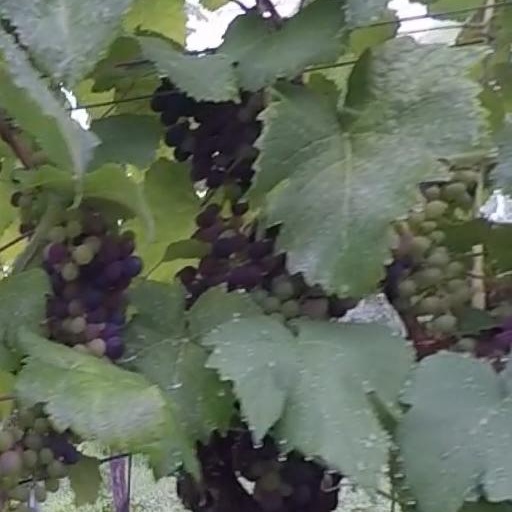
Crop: grape